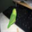
Label: bird